Cantinflas (film)

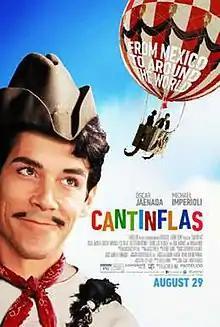
Theatrical release poster

Cantinflas is a 2014 Mexican biographical comedy-drama film directed by Sebastián del Amo. Based on the life of actor and comedian Cantinflas, the film stars Óscar Jaenada as the title character, Michael Imperioli, Ilse Salas, Bárbara Mori, Ana Layevska and Adal Ramones. It premiered on September 18, 2014 in Mexico. In the United States it was released on August 29, 2014. It was selected as the Mexican entry for the Best Foreign Language Film at the 87th Academy Awards, but was not nominated.